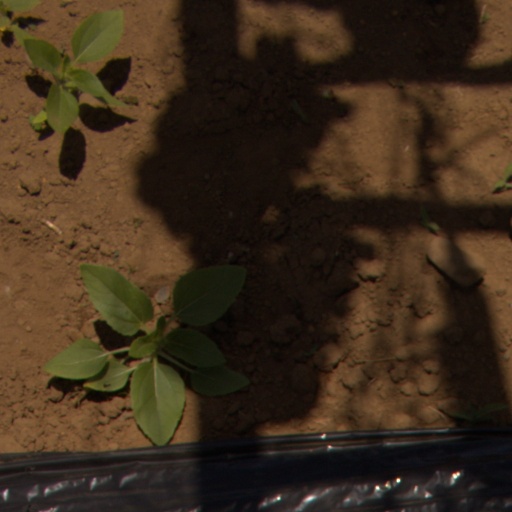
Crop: Jerusalem artichoke